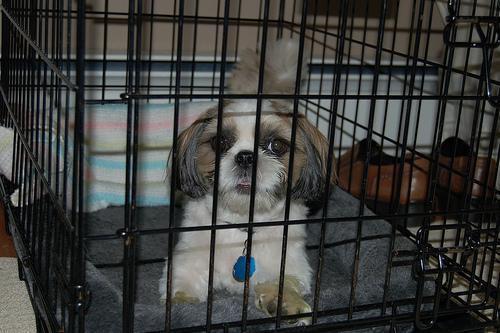
Shih-Tzu